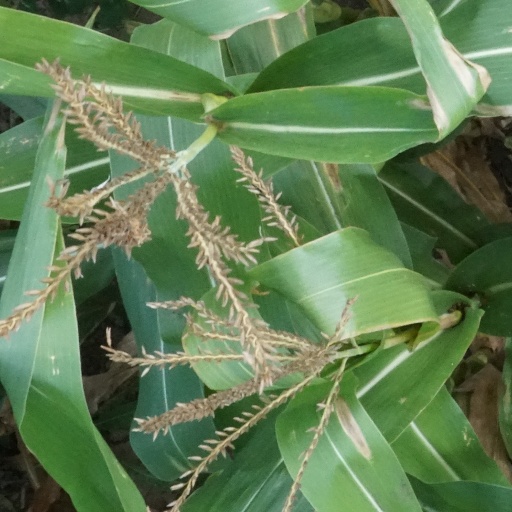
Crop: maize; corn